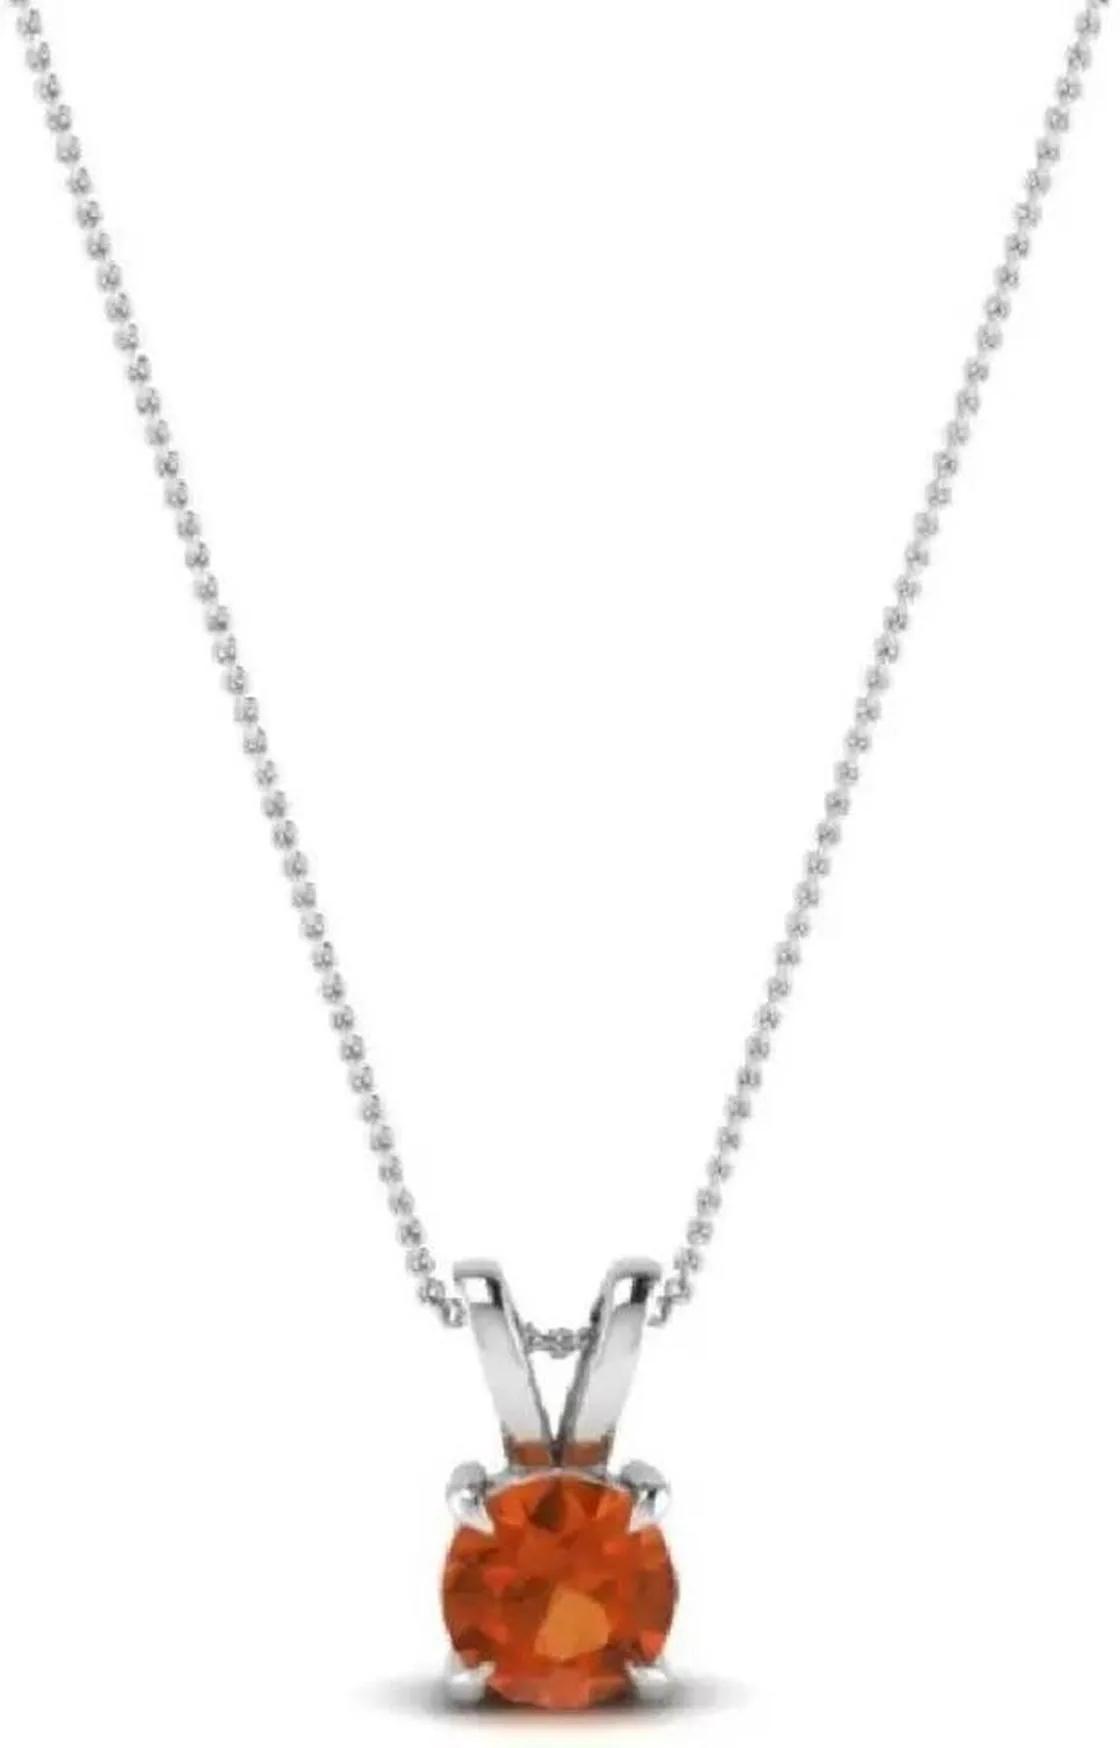
Chopra Gems Brass 100 Percent Unique and Effective Original Garnet Hessonite Pendant Without Chain Red (Men and Women) (Pendant_BCX92)
Type: Necklaces & Pendants
Brand: Chopra Gems & Jewellery
Price: Rs. 499
 This is natural hessonite (gomed) gemstone. The stone is fully untreated. Gomed has great power to decrease the ill effects of planets and also help in treating several diseases. But the main thing is that should be kept in mind is one who should wear a correct stone that matches their zodiac signs for enjoying total benefits of these gemstones, these stones need to be carefully selected, so that one can get benefits from it. For achieving success, it is better to wear both hot and cold gemstones. The reason behind this combination is that it helps in maintain stability and eradicates health issues. It is a 100 genuine real hessonite.
Features: Material - brass,Color red,Chain not included
Included: 100 Percent Unique and Effective Original Garnet Hessonite Pendant